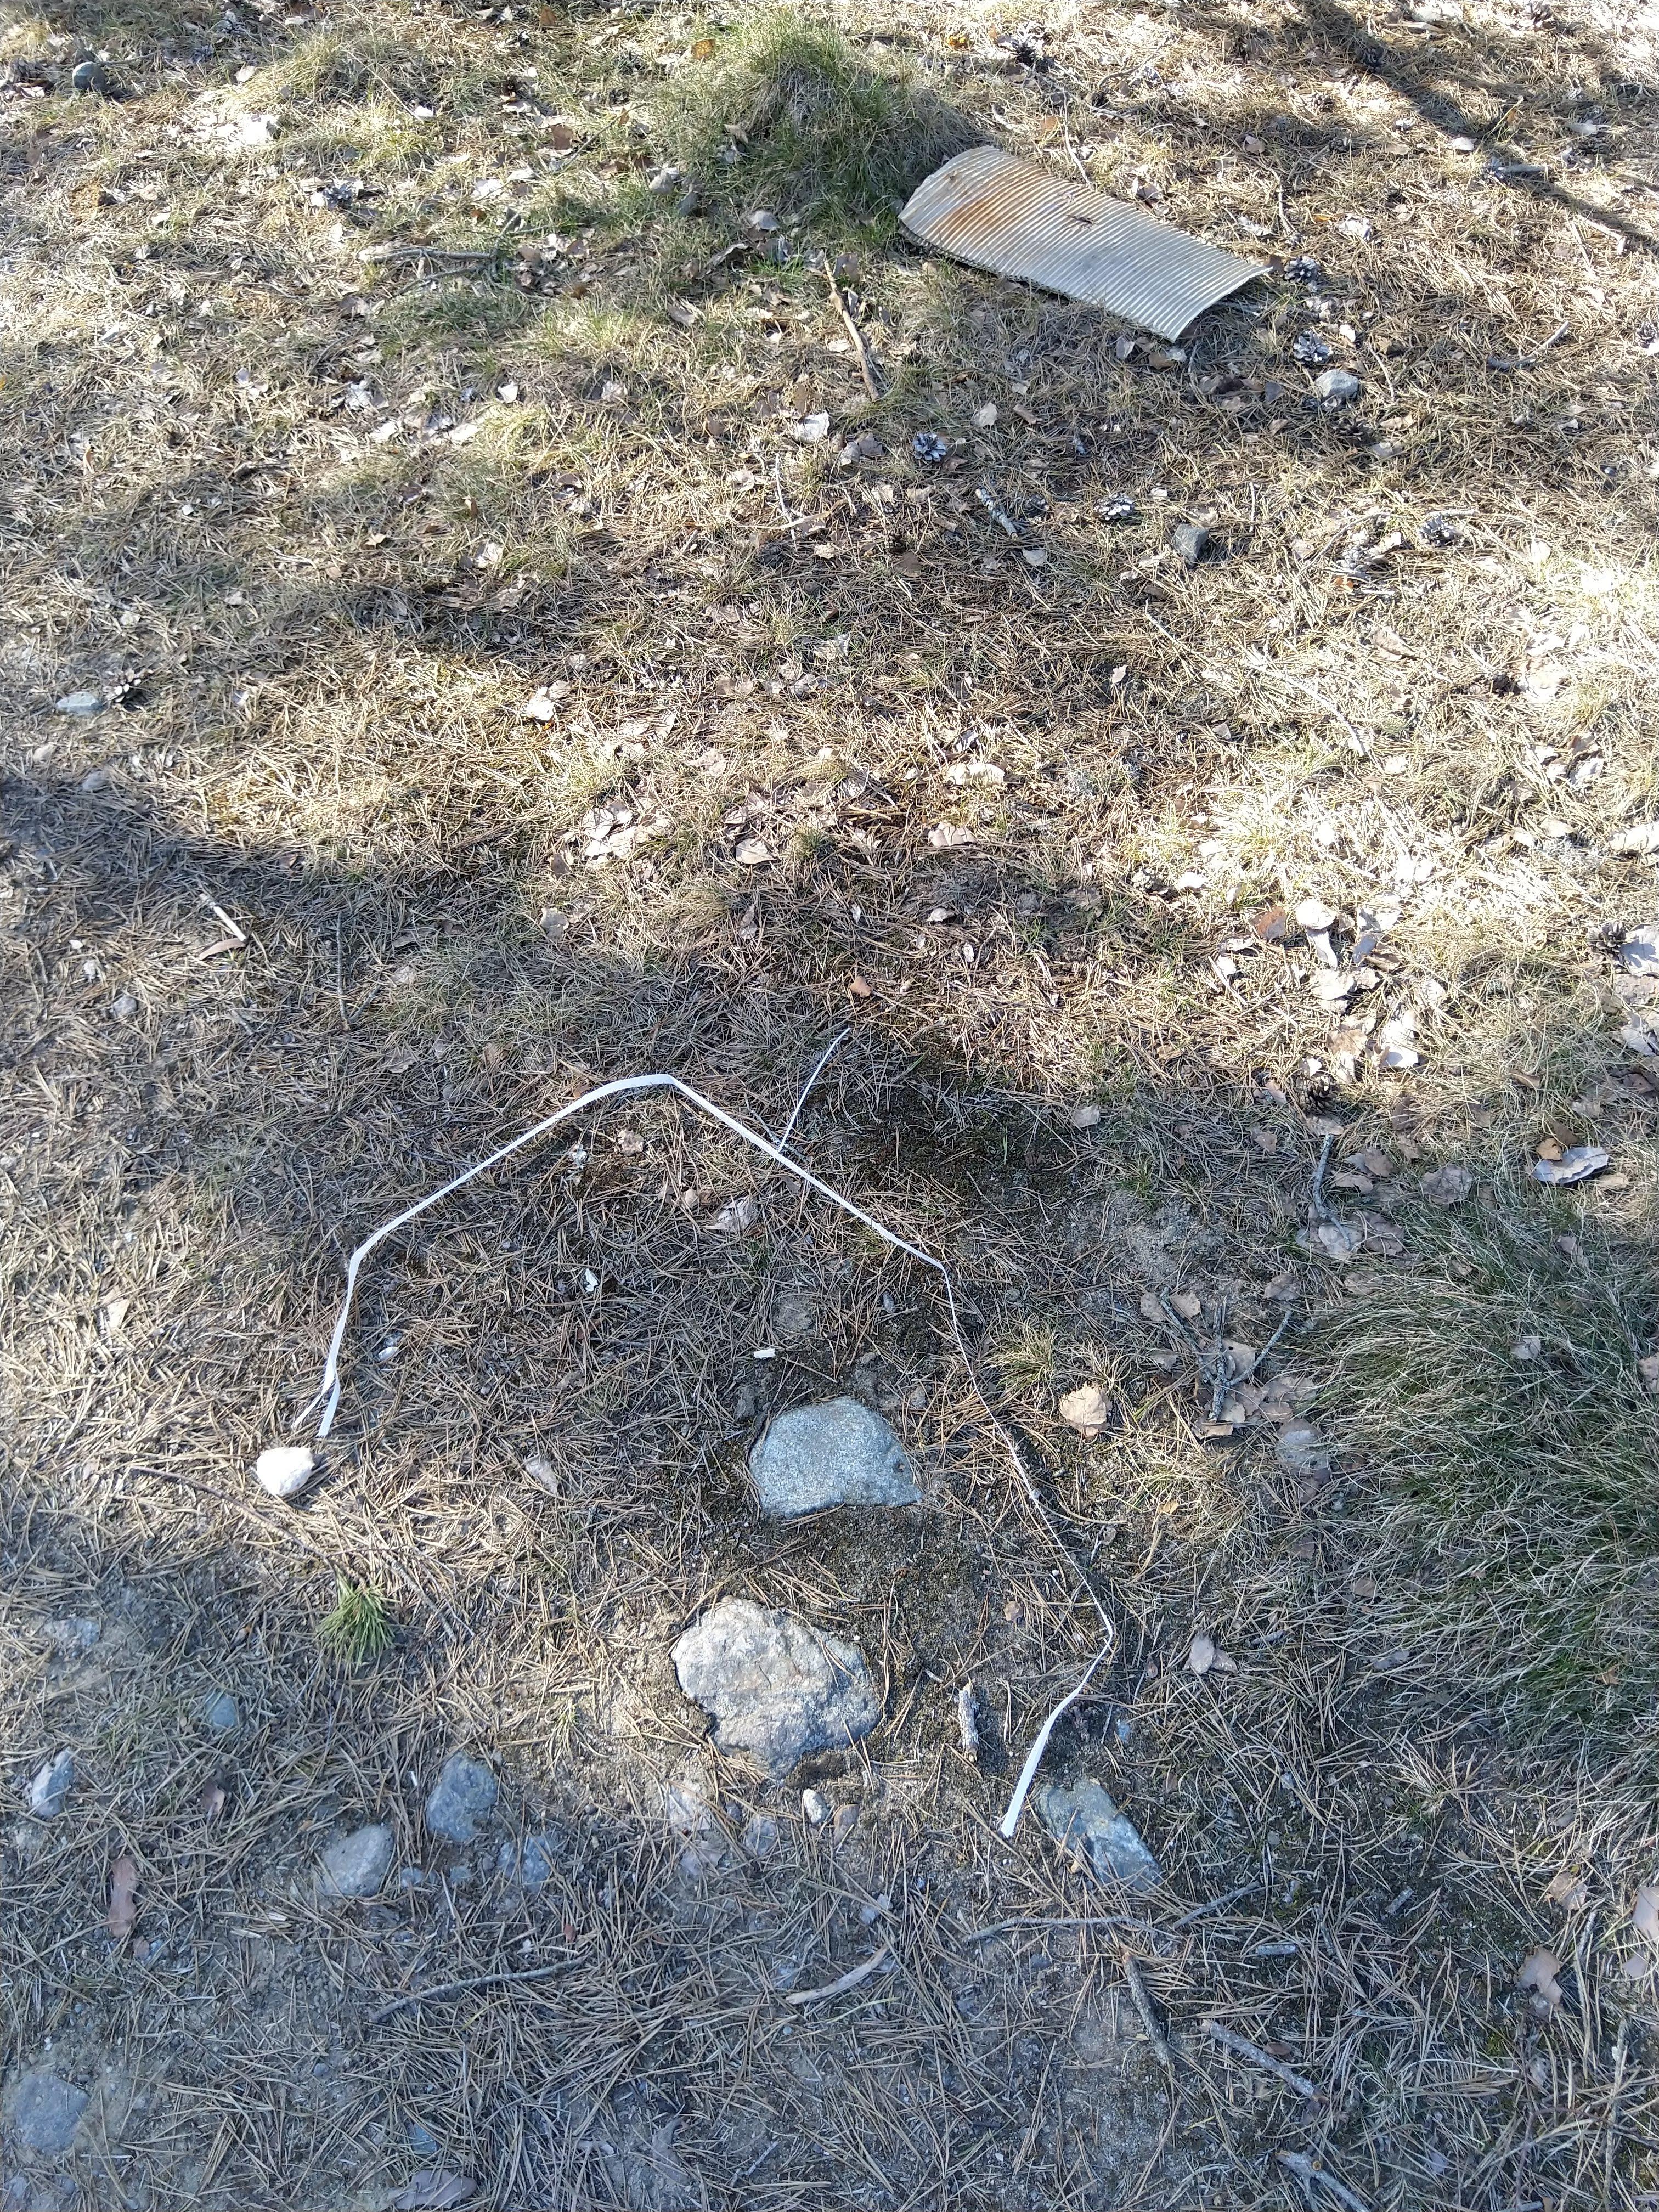
Object: Corrugated carton (Carton)

Object: Rope & strings (Rope & strings)